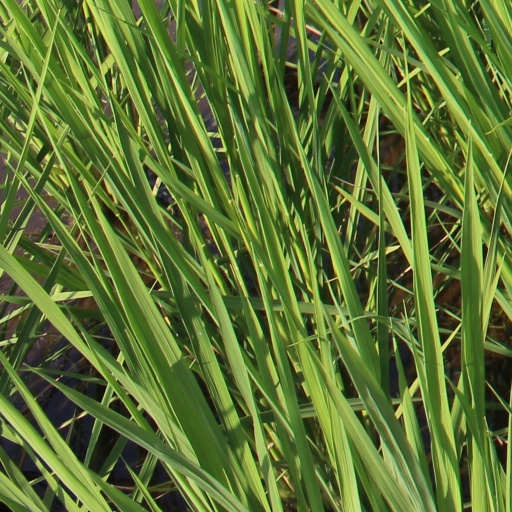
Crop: rice